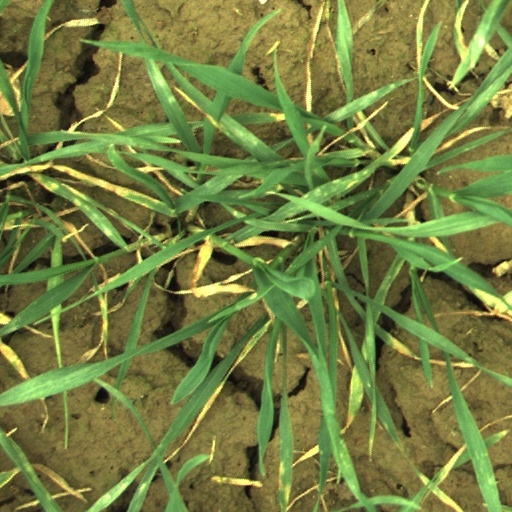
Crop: wheat